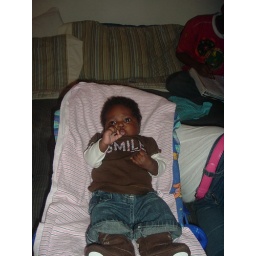
chillin in my cow girl boots(no bittin)